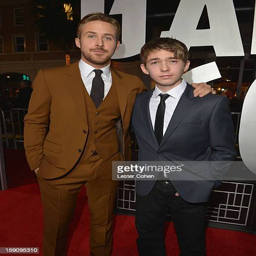
folk rock artist and actor arrive at the premiere